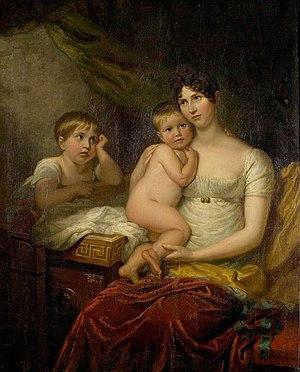
Portrait de Mme Thomas Hope et de ses fils. Huile sur toile (127.6 x 104 cm) conservée à l'Université de Nottingham (UON.033).
Henry Thomas Hope, né le 30 avril 1807 à Londres et mort le 4 décembre 1862 dans sa ville natale, est un homme politique, homme d'affaires et amateur d'art britannique.
Louisa de la Poer Beresford, femme Hope puis vicomtesse Beresford de Beresford, née vers 1783 et morte le 21 juillet 1851 à Bedgebury Park, est une aristocrate britannique.